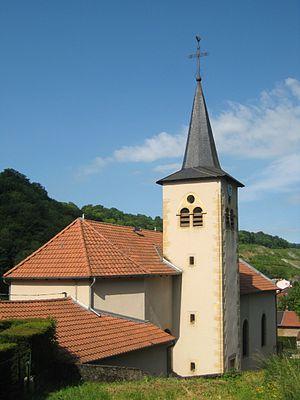
Moyeuvre-Petite [mwa.jœvʁ.pə.tit] est une commune française située dans le département de la Moselle.